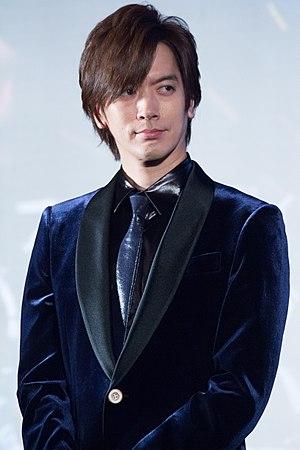
Daigo, de son vrai nom Daigo Naitō, est un tarento et chanteur, solo en tant que Daigo Stardust ou en tant que Daigo, et en groupe avec Breakerz. Il fait partie de l'agence japonaise A-Plus. Il est le petit-fils de l'ancien Premier ministre japonais Noboru Takeshita et frère de la mangaka Eiki Eiki.